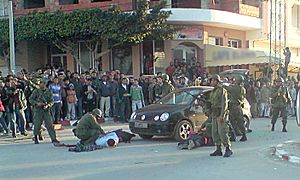
Protesterne i den arabiske verden 2010-2011
Soldater i Tunesien.
Protesterne i den arabiske verden 2010-2011 var en serie af demonstrationer i arabiske lande i Nordafrika og på den arabiske halvø, med krav om blandt andet demokratiske reformer. De begyndte den 17. december 2010 i Tunesien med baggrund i at den arbejdsløse akademiker Mohamed Bouazizi satte ild til sig selv efter at politiet havde beslaglagt hans grøntsagsvogn, og førte senere til at landets præsident Ben Ali måtte gå af. Massedemonstrationerne spredte sig siden videre til andre lande i den arabiske verden og har ført til flere omfattende forandringer i den arabiske verdens politiske klima.